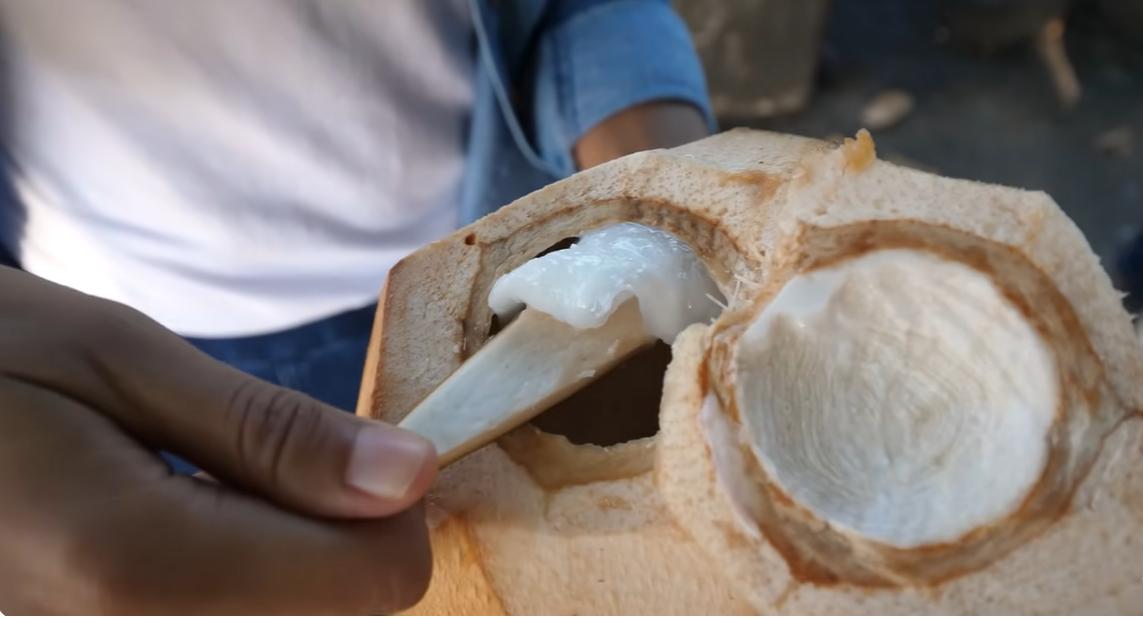
Mikono inashikilia nazi mbichi iliyokatwa sehemu ya juu, ikifichua sehemu ya ndani yenye maji na nyama laini, nyeupe na yenye unyevunyevu inayochotwa taratibu kwa kijiko cha mbao kilichotengenezwa kutokana na ganda la nazi.